Harald Bode

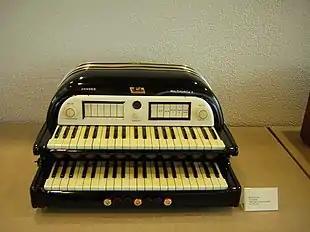
Hohner Multimonica, first released in 1940, designed by Harald Bode

Harald Bode (October 19, 1909 – January 15, 1987) was a German engineer and pioneer in the development of electronic musical instruments.